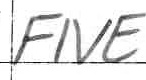
Label: five